Armstrong Whitworth Atlas

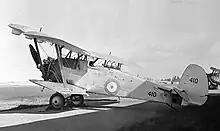

The Armstrong Whitworth Atlas was a British single-engine biplane designed and built by Armstrong Whitworth Aircraft. It served as an army co-operation aircraft for the Royal Air Force (RAF) in the 1920s and 1930s. It was the first purpose-designed aircraft of the army co-operation type to serve with the RAF.